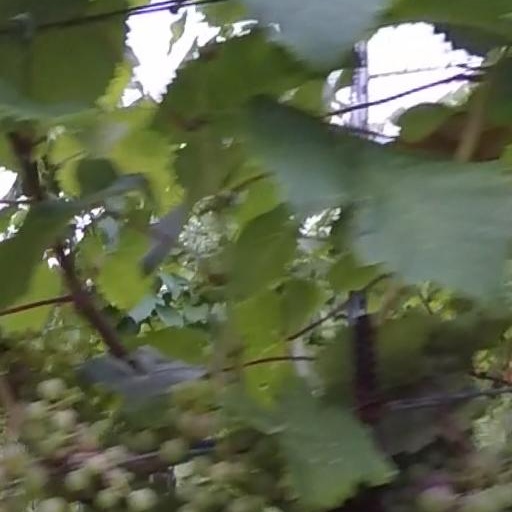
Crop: grape